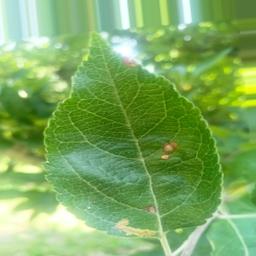
Label: Alternaria